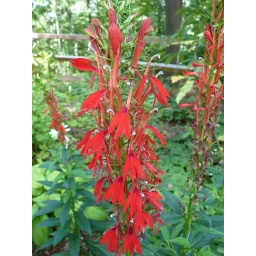
Blinding bright red flowers normally found in the wild along stream.Frelinghuysen Arboretum nj